Seddon Atkinson

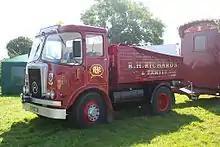
Preserved Atkinson ballast tractor in August 2007

Seddon Atkinson Vehicles Limited, was a manufacturer of large goods vehicles based in Oldham, Lancashire, England, was formed after the acquisition in 1970 of Atkinson Vehicles Limited of Preston by Seddon Diesel Vehicles Limited of Oldham. In 1974, the firm was acquired by International Harvester, which sold it in March 1984 to the Spanish group Enasa which made it a subsidiary of Pegaso. In 1990, it became part of Iveco which used the brand for various types of specialised vehicles in the United Kingdom. The range of models produced included "EuroMover", "Pacer" and "Strato", which are aimed at refuse collection, recycling and construction operators.